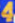
Number: 4